Céline Tran

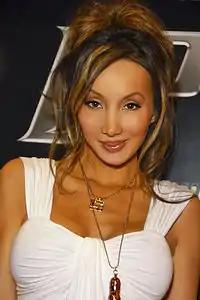
Tran at 2010

Céline Tran (born 9 April 1979) is a French actress, writer, martial artist, blogger, and former pornographic actress, previously known under the stage name Katsuni, and before that Katsu"m"i. She started her adult film career in 2001, working first in France, then in the United States.